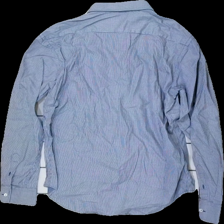
View: back
Type: Shirt
Category: men
Brand: Zara Man
Colors: Blue, White
Material: 80% Cotton 20% Elastan
Pattern: Checkered print
Cut: Regular
Size: L
Price range: 50-100
Recommended usage: Reuse
Description: Blue and white checkered shirt